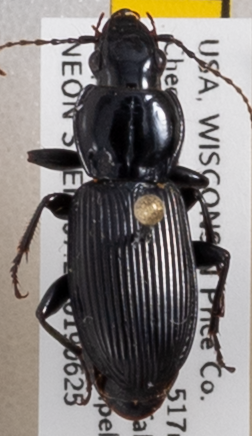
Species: Pterostichus novus
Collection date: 2019-06-25
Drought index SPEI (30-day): -0.084
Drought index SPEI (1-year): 1.28
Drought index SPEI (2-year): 1.084